George Spencer, 2nd Earl Spencer

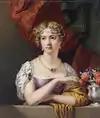
Georgiana Charlotte (Henry Pierce Bone)

Spencer's tens of thousands of volumes included the most nearly complete collection of Aldine editions ever brought together. It was acquired in 1892 by Enriqueta Rylands for the John Rylands Library and catalogued by Alice Margaret Cooke. The manuscripts of Spencer's collection are relatively few; one has pasted into it a St Christopher block print dated 1423.